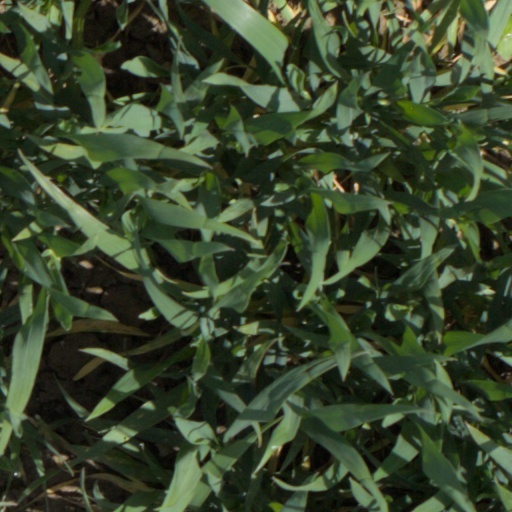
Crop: wheat